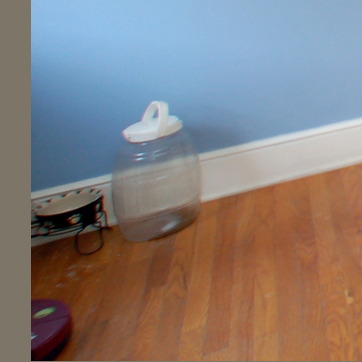
Material: plastic